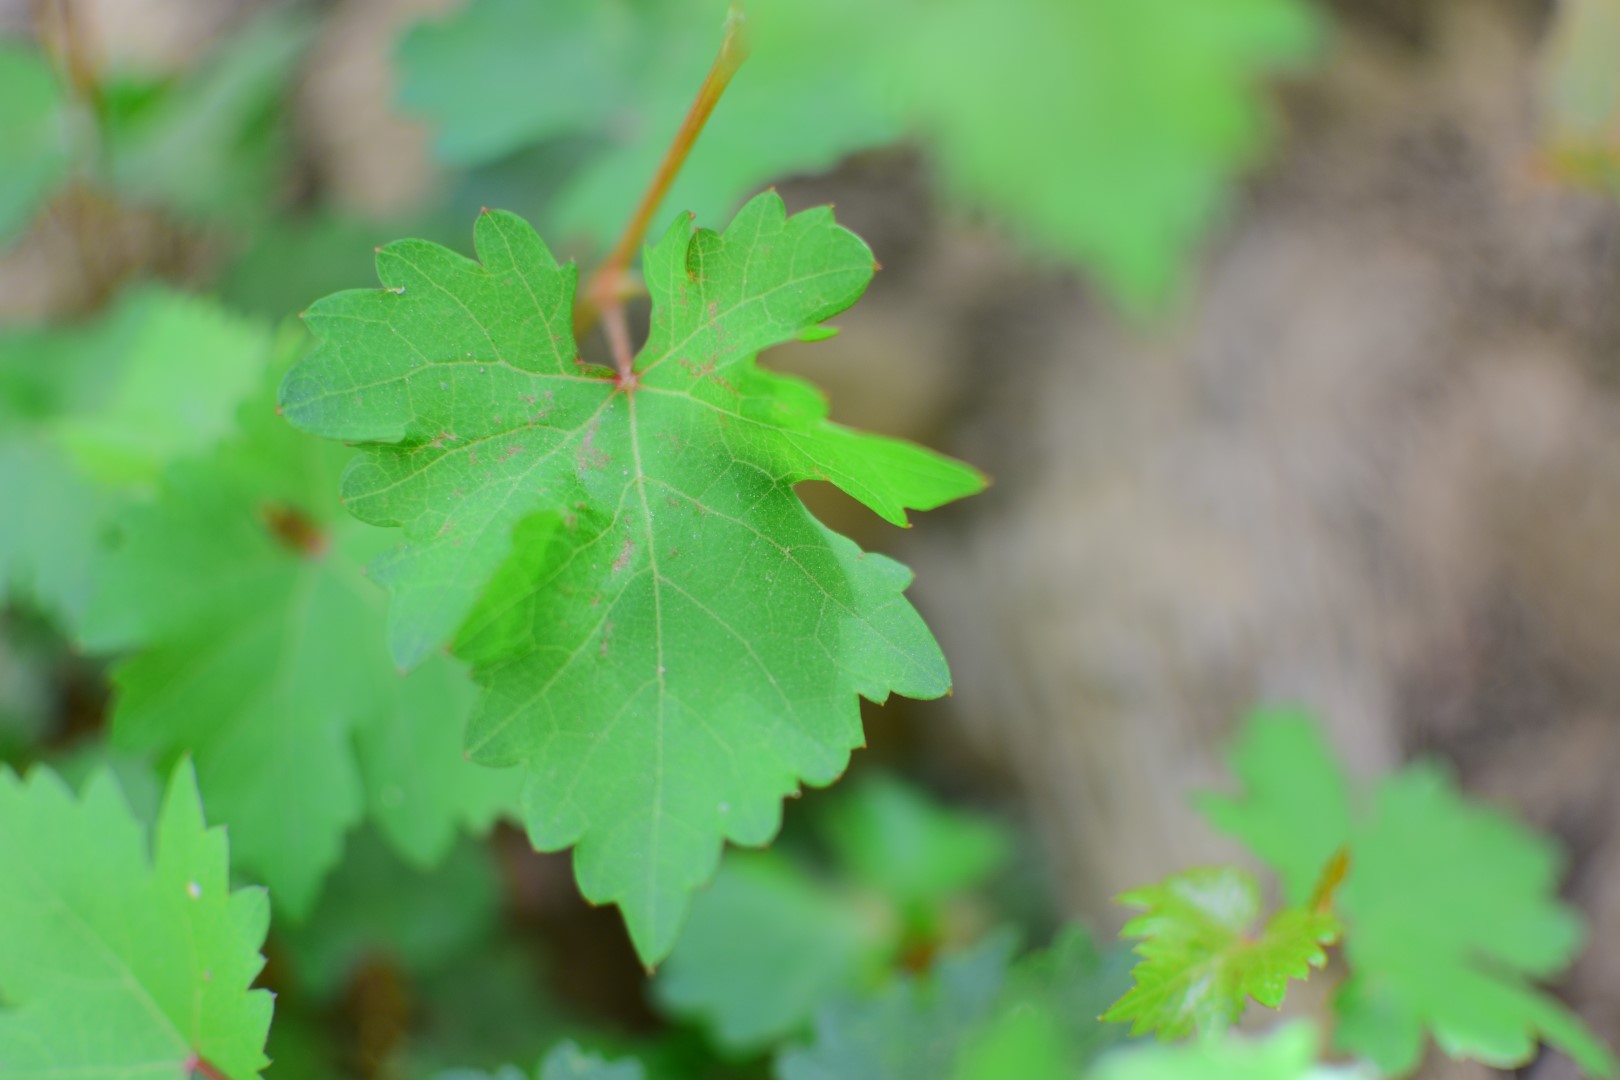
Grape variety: Shdah